FlyAway (bus)

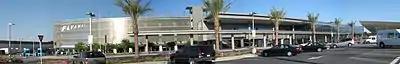
Panorama of the FlyAway Bus Terminal at Van Nuys Airport in 2006, shortly after opening

The Van Nuys FlyAway route provides direct service between Los Angeles International Airport (LAX) and the FlyAway terminal located next to the LAWA-owned Van Nuys Airport. The service operates 24 hours a day, with departures scheduled every hour between midnight and 3:00 a.m., every 30 minutes between 3:00 a.m. and 5:00 a.m., and every 20 minutes from 5:00 a.m. to midnight.